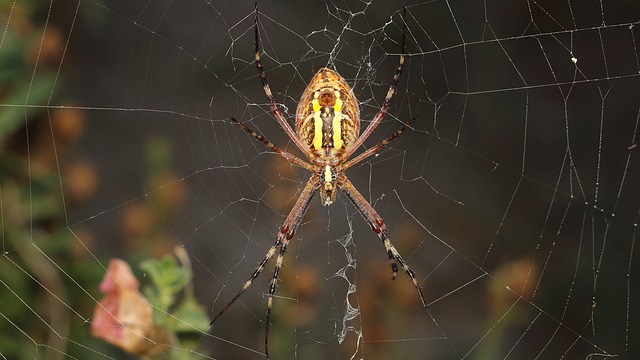
Label: ragno